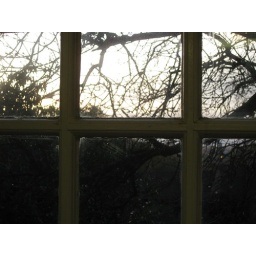
the window above the sink